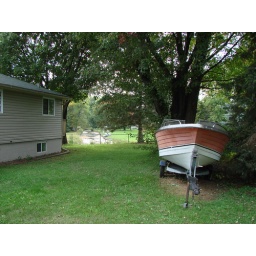
North side of house with boat and perpendicular canal in back.